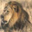
Label: lion